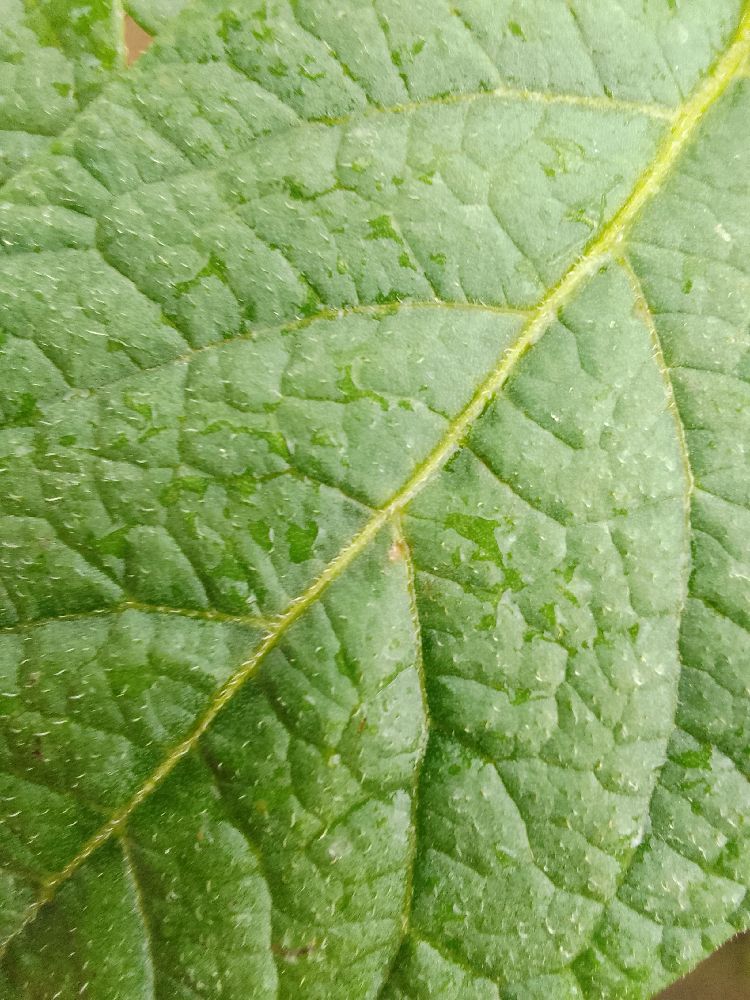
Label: Healthy